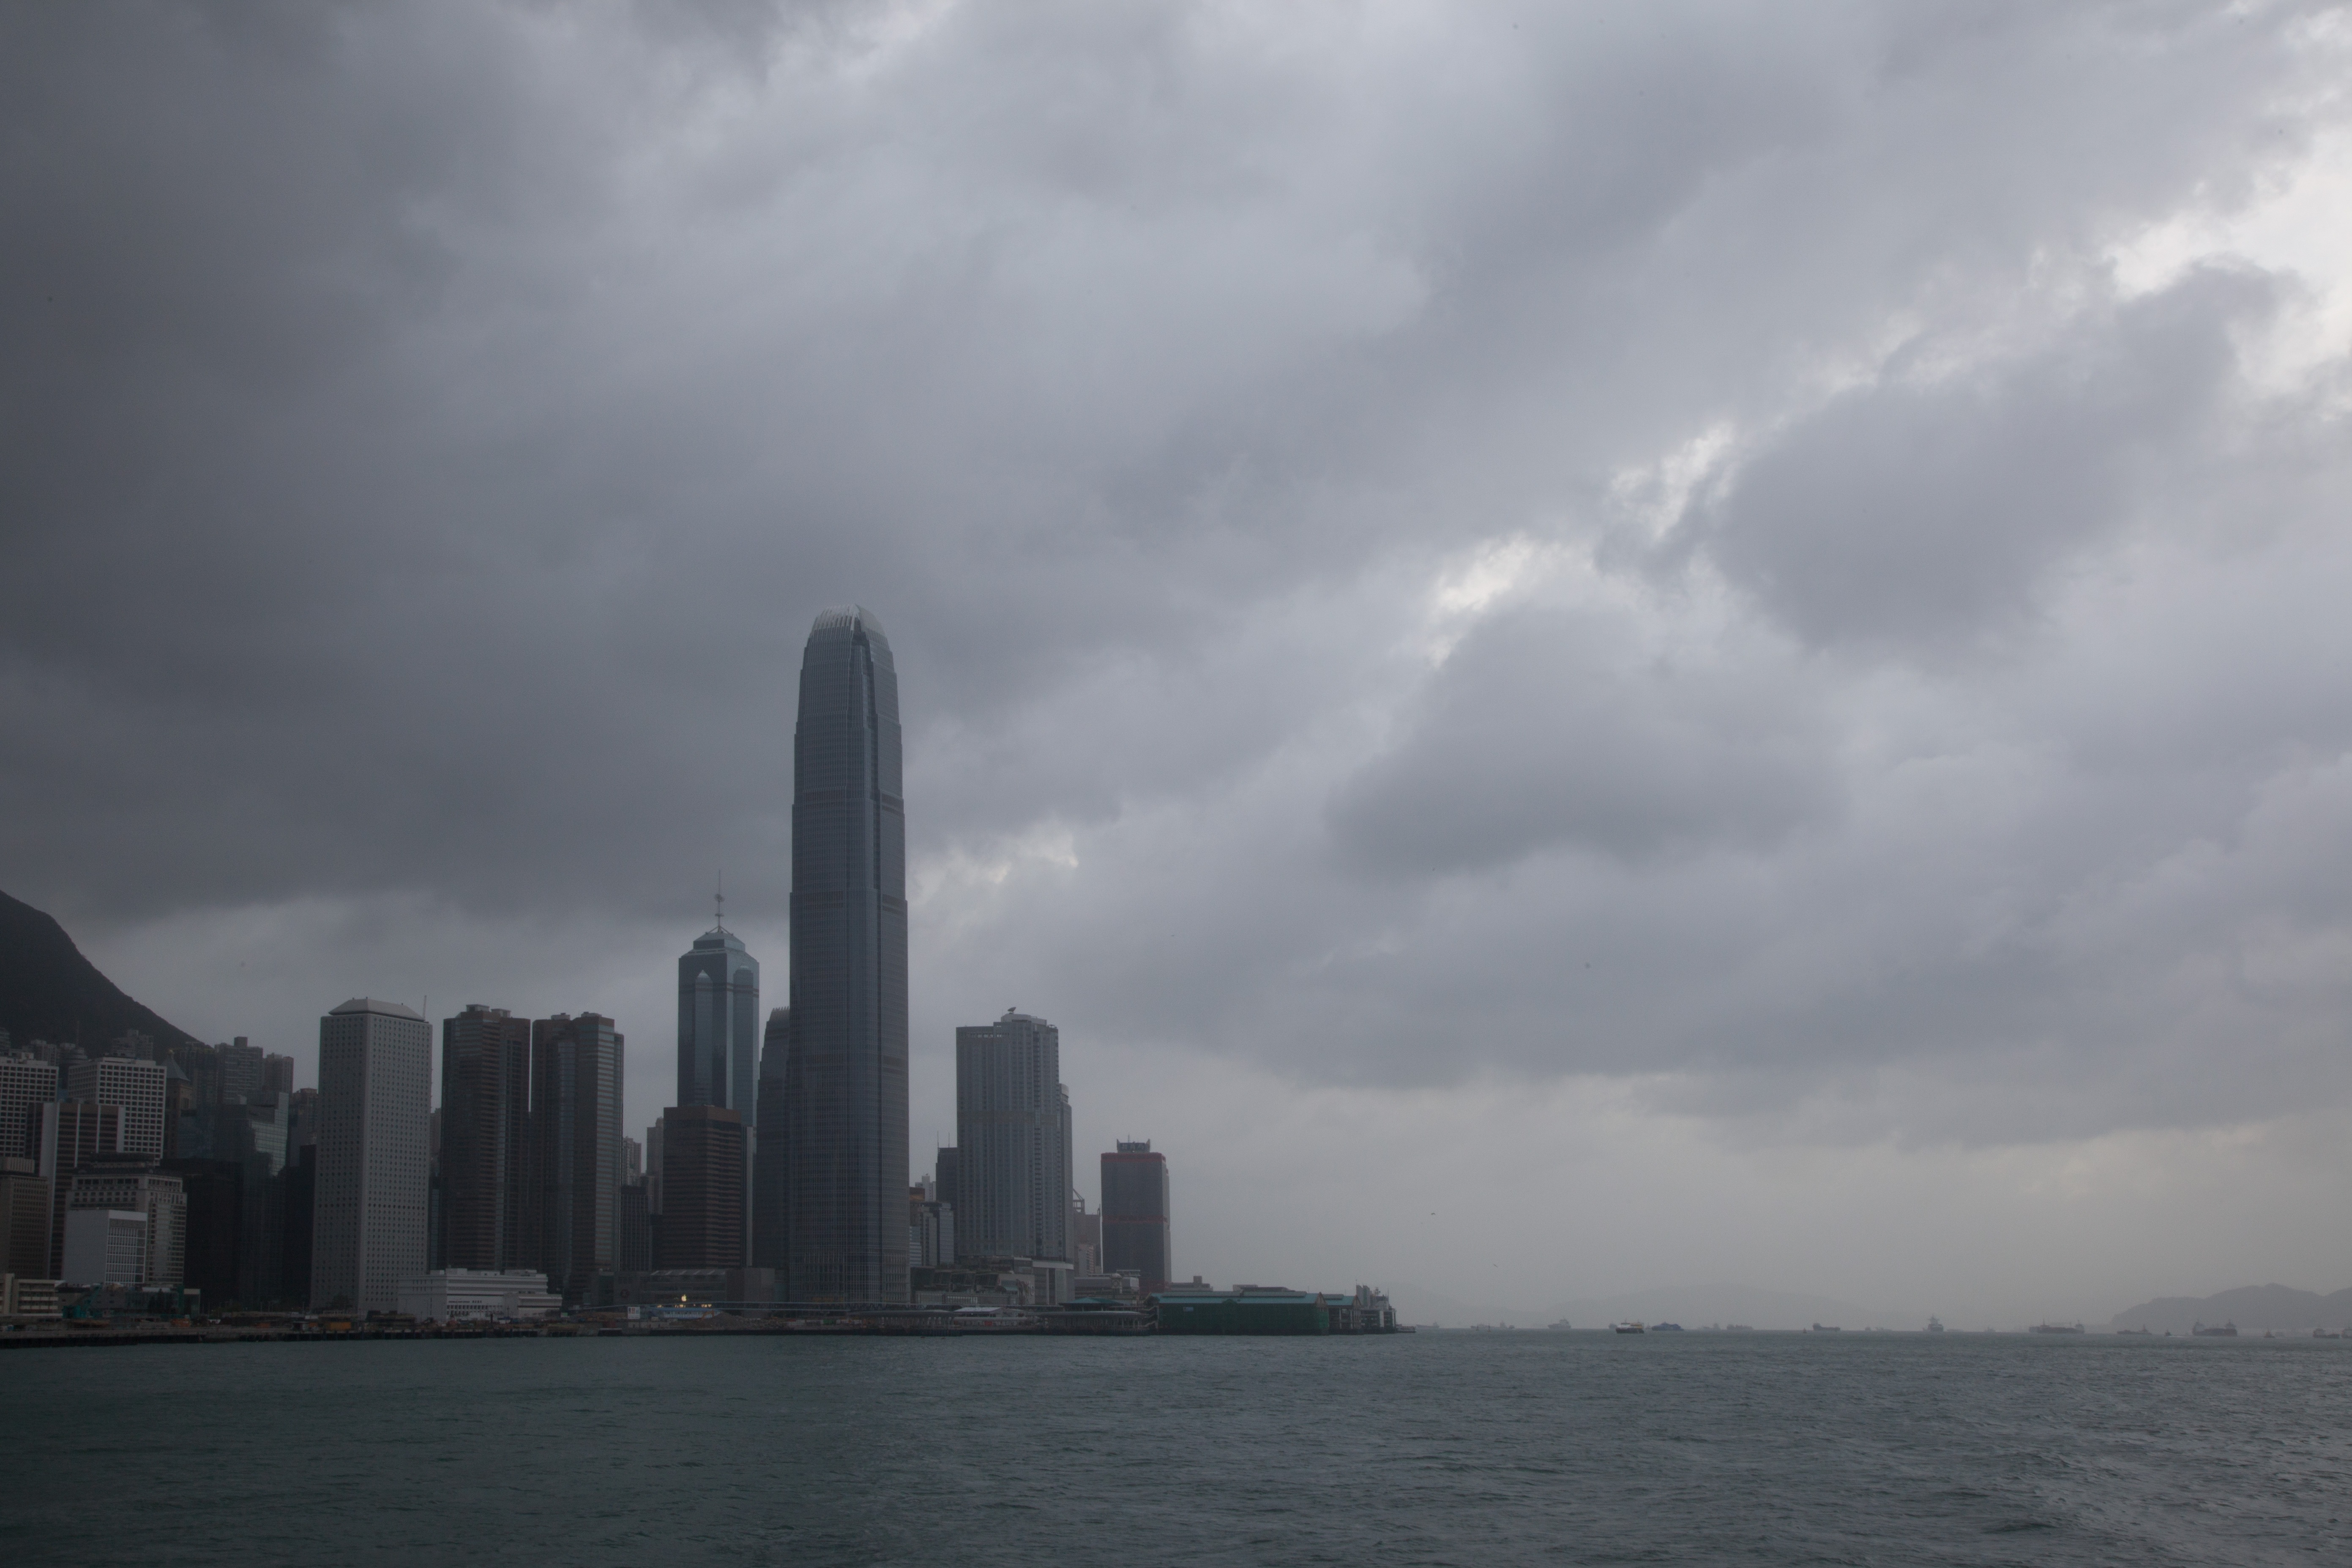
sea, horizon, cloud, sky, skyline, city, skyscraper, cityscape, dusk, tower, weather, storm, haze, landmark, tower block, hong kong, towers, typhoon, atmospheric phenomenon, human settlement, atmosphere of earth